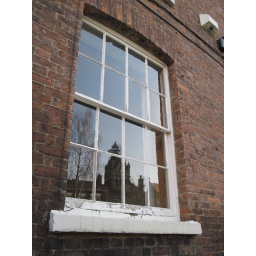
the Town Hall building reflected in a nearby window